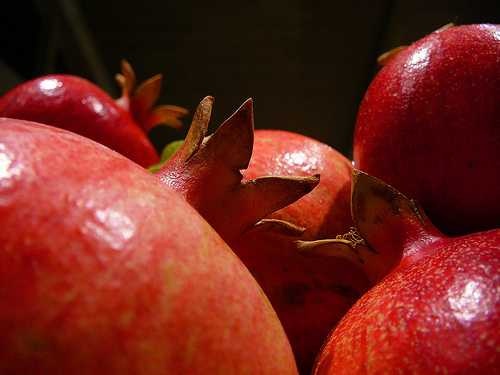
Label: Pomegranate